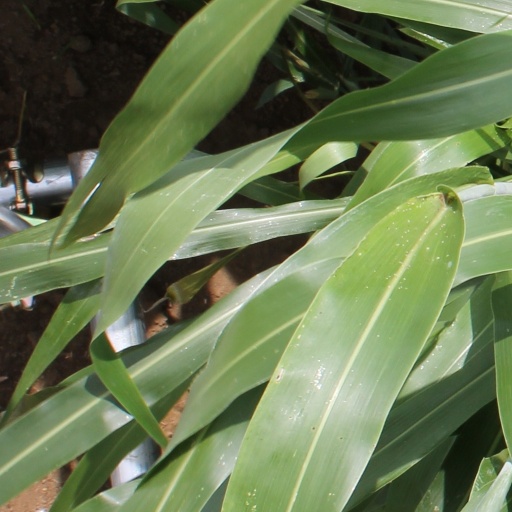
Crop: sorghum